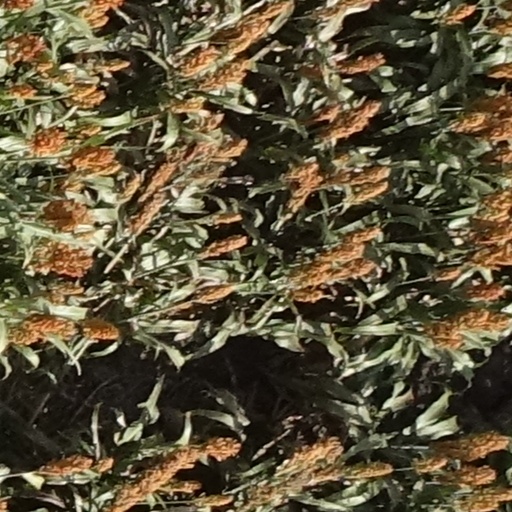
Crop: sorghum